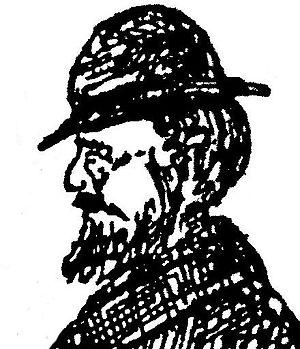
"Annie Chapman, née Eliza Ann Smith. Née et morte à Londres. Seconde des cinq victimes dites ""canoniques"", habituellement attribuées à Jack l'Éventreur. Elle passe son enfance à Londres dans le quartier de Knightsbridge, où son père est domestique. Sa famille s'installe ensuite à Windsor dans le Berkshire. Lors d'un voyage où il accompagne son maître, son père se suicide en 1863. Elle épouse son cousin germain John Chapman, neveu de sa mère, en 1869. Le jeune couple reproduit l'itinéraire des parents d'Annie Chapman : son mari est également domestique dans le centre de Londres, puis ils partent s'installer dans le Berkshire. Ils sont alors frappés par la tragédie - leur fils naît handicapé, leur fille meurt de la méningite à douze ans - et sombrent dans l'alcoolisme.
Au moins cent suspects dans l'affaire « Jack l'Éventreur » ont été proposés, mais aucun n'a été retenu par un nombre significatif d'experts, malgré des débats approfondis ou encore parce que les propositions ont été jugées superficielles ou farfelues. Surnommé « Jack l'Éventreur » par la presse, ce tueur en série a été impliqué dans cinq des meurtres de Whitechapel entre août et novembre 1888 dans ce district de Londres.